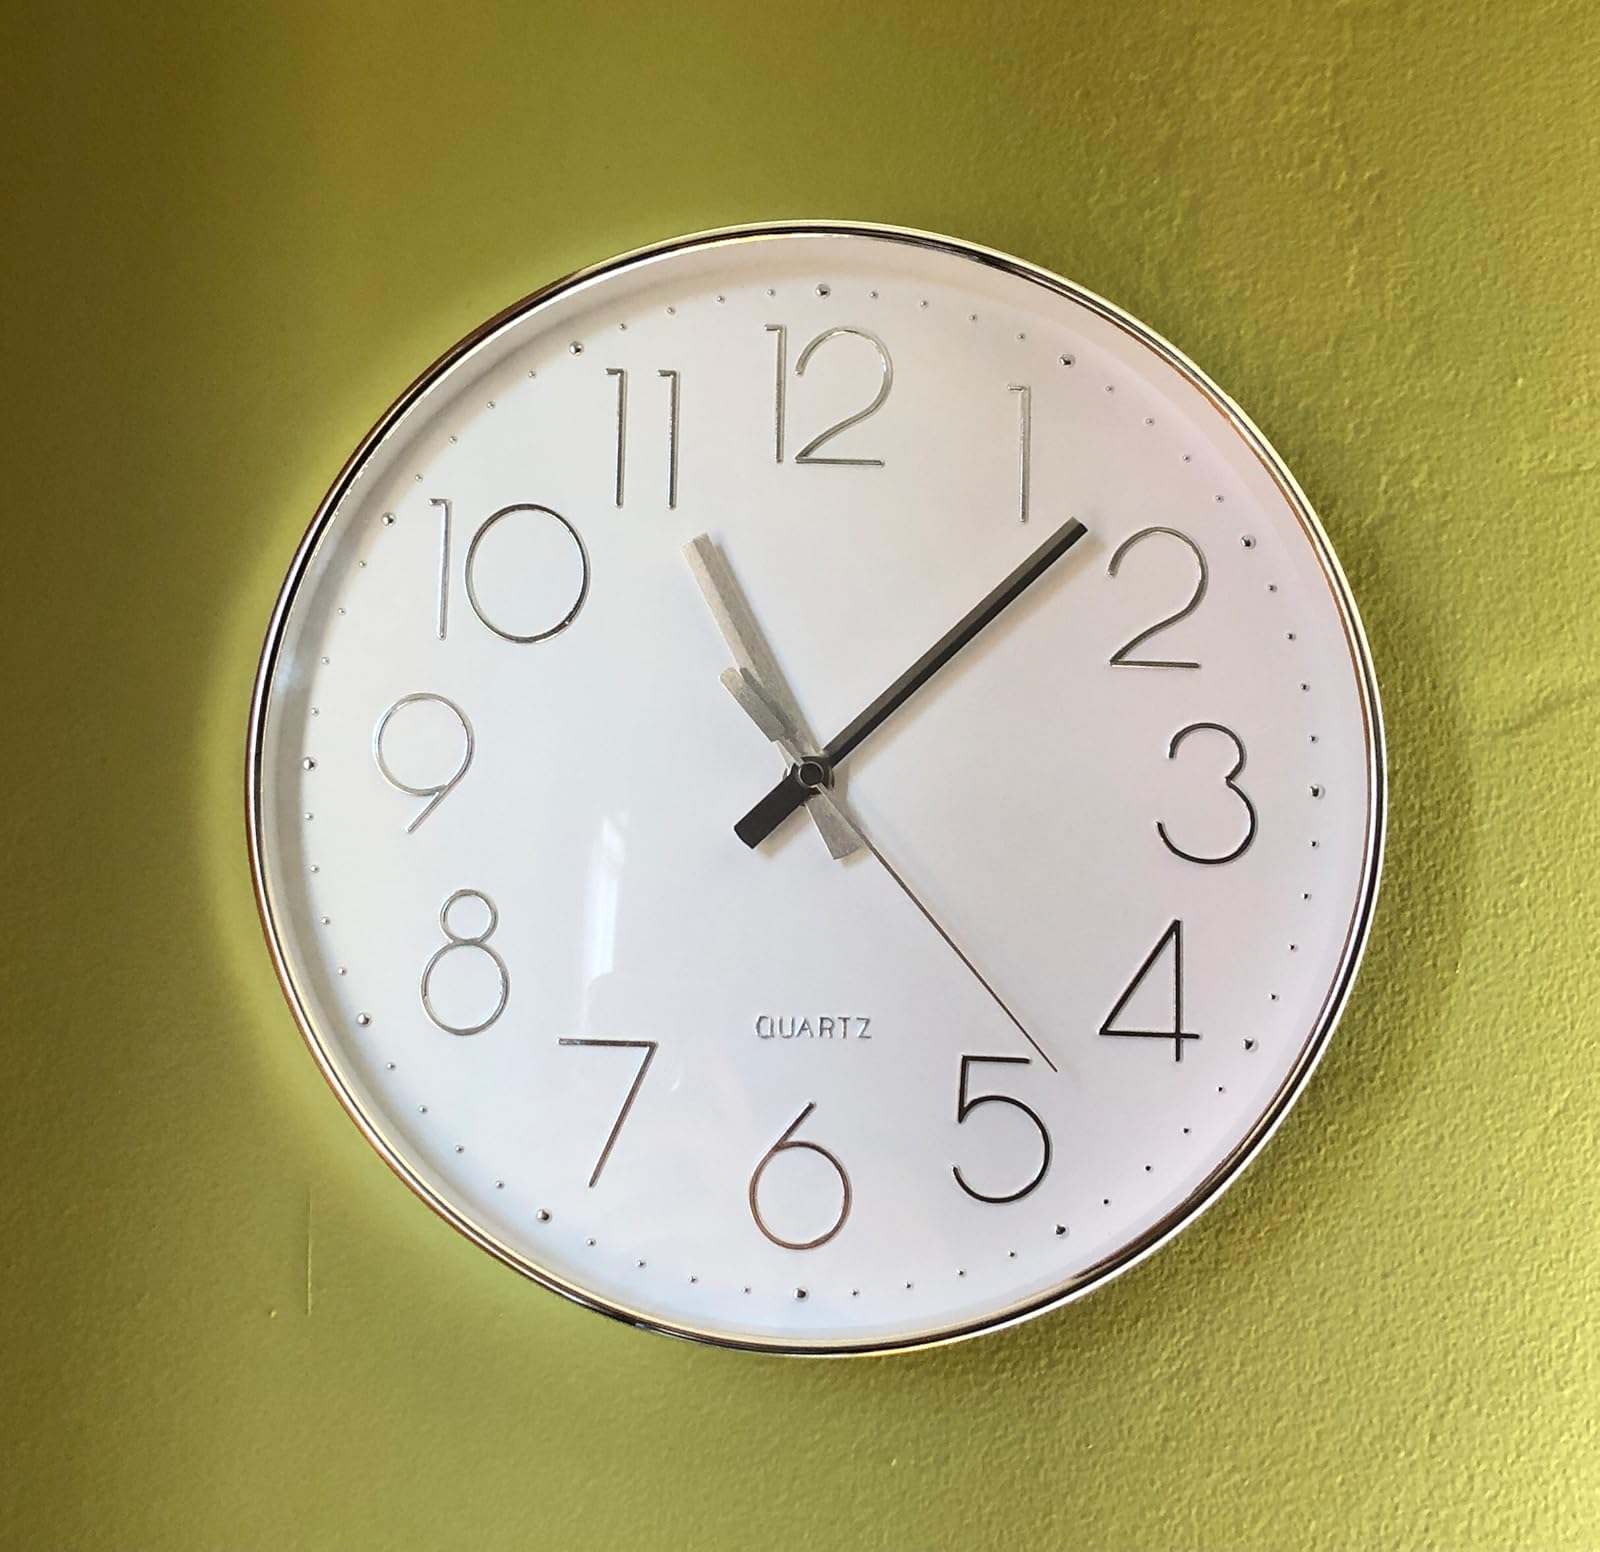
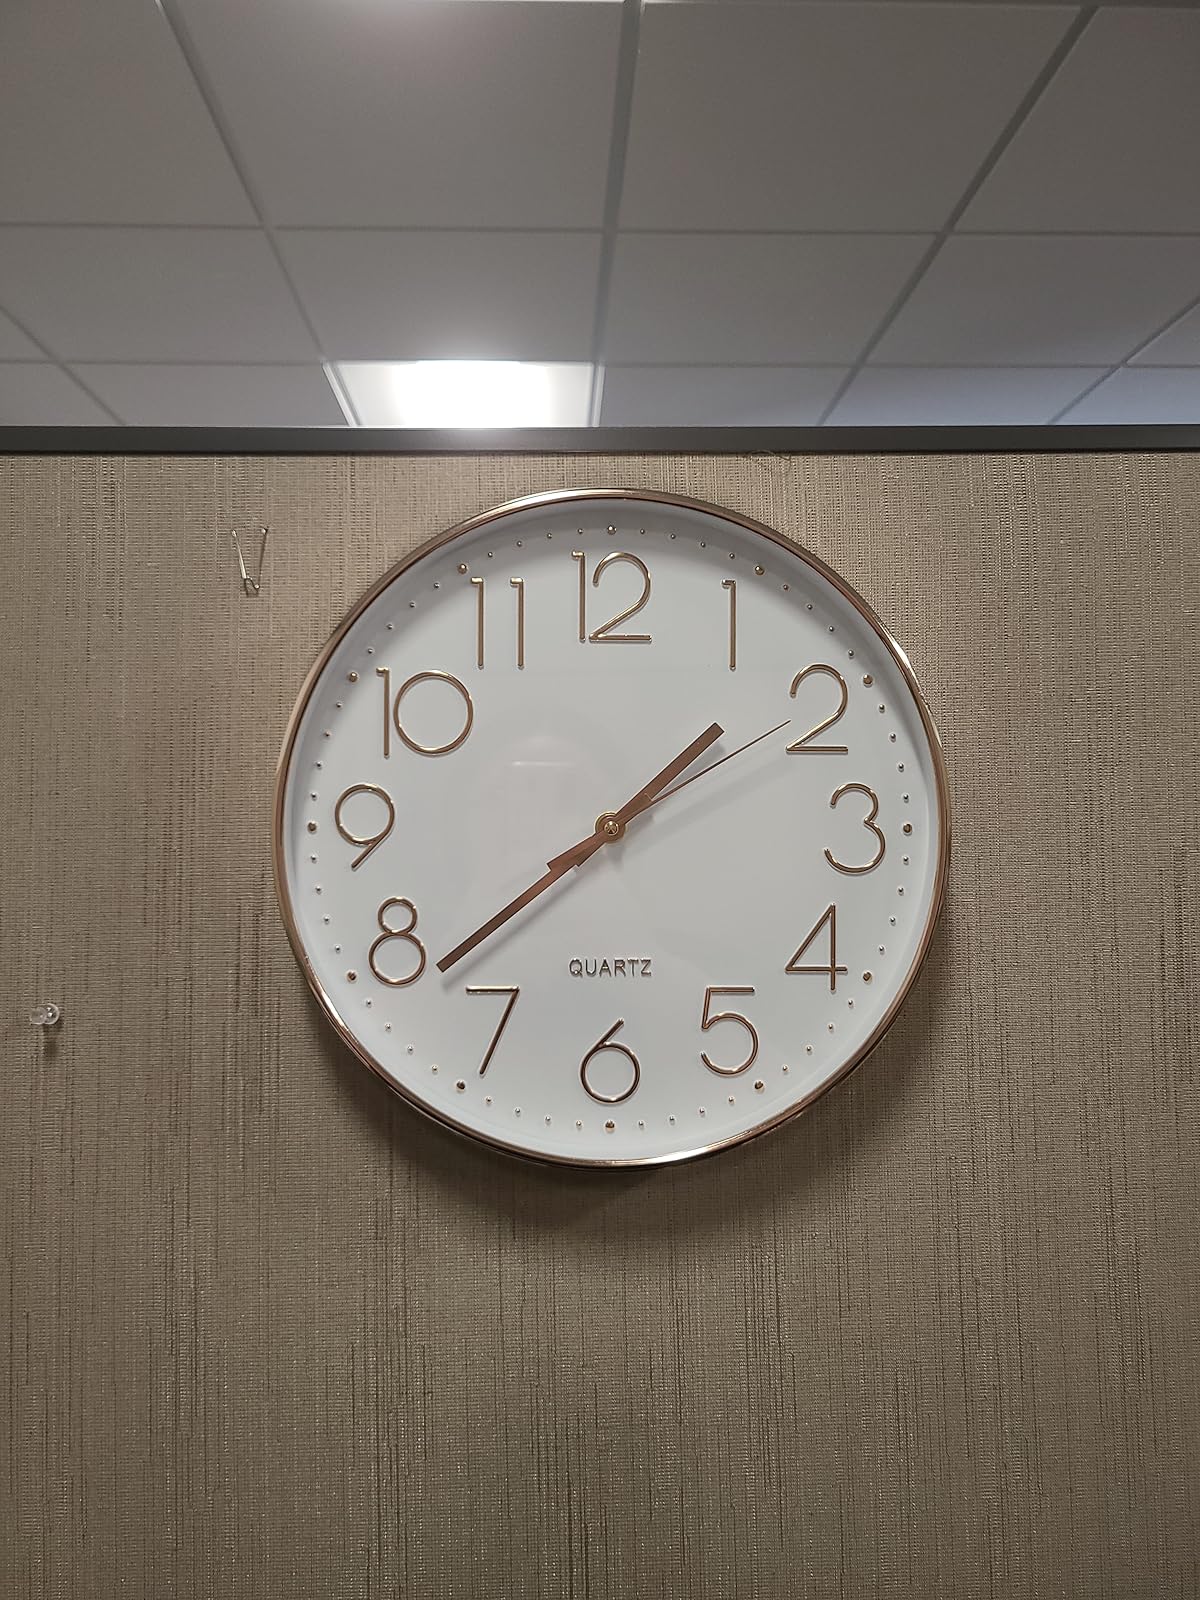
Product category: clock
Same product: no